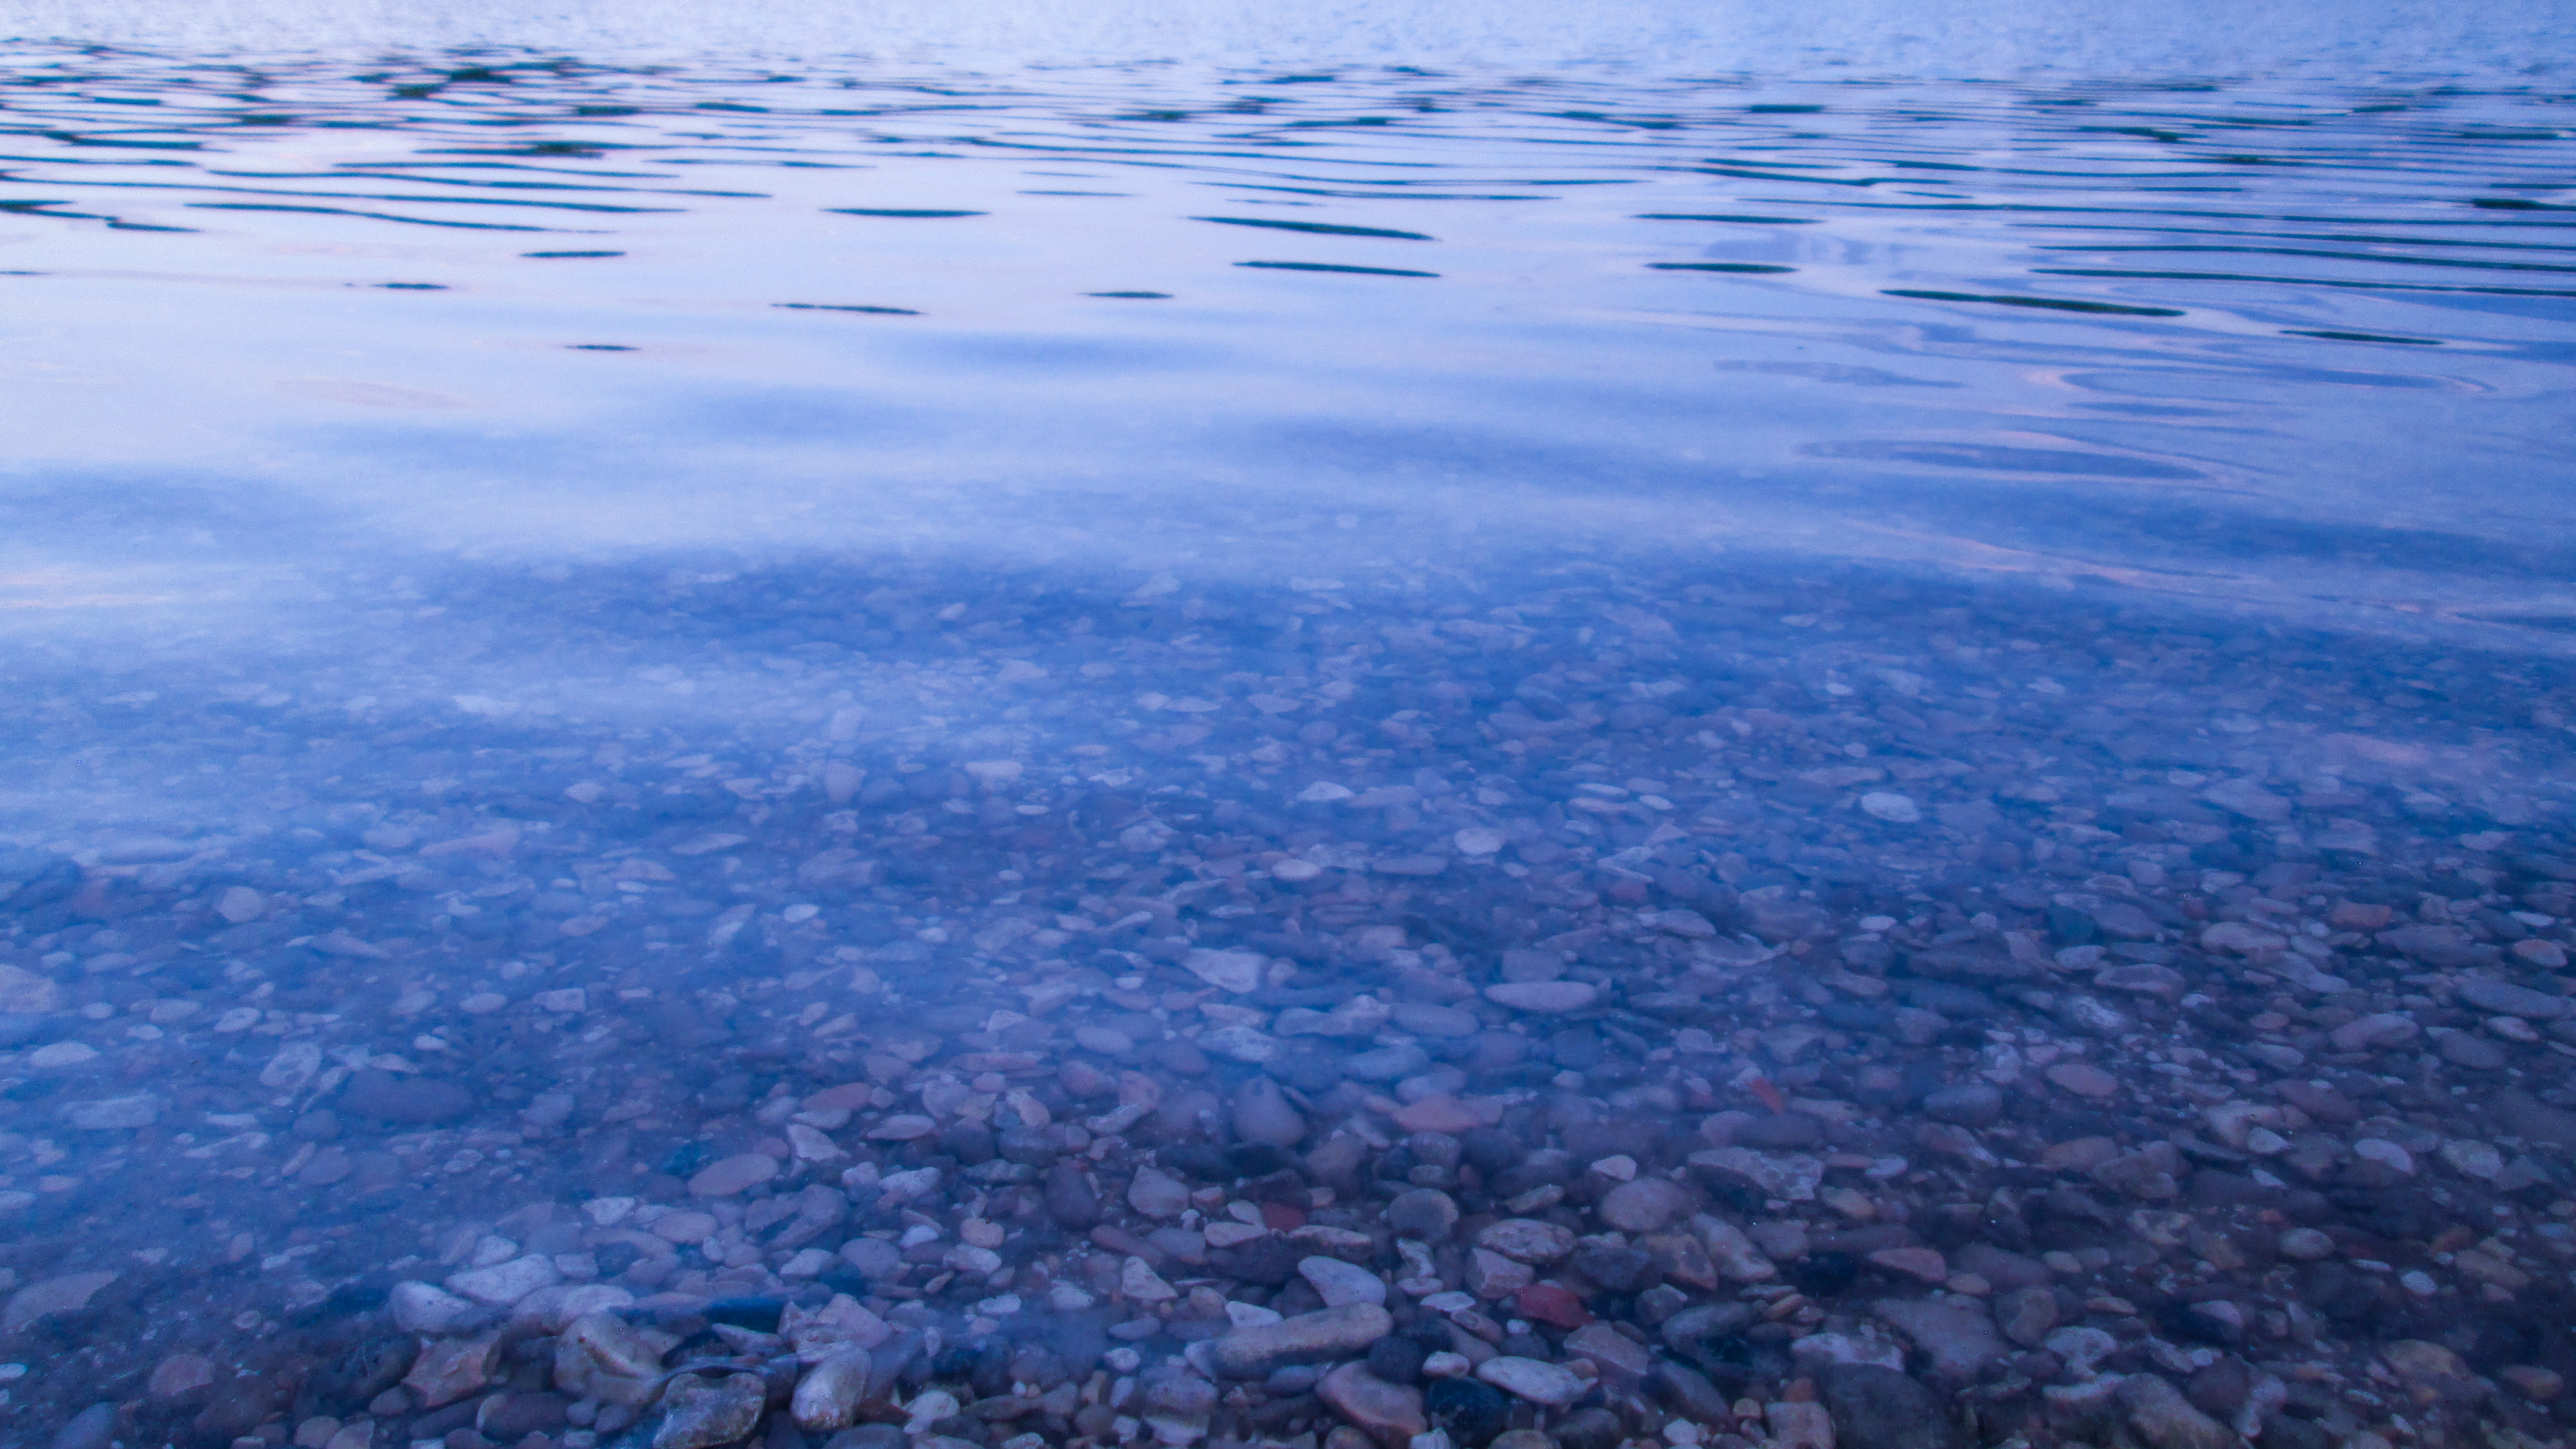
water, background, blue, artistic, texture, travel, banner, card, nature, sky, reflection, water resources, sea, atmosphere, ocean, cloud, wave, horizon, lake, calm, ice, landscape, winter, river, meteorological phenomenon, city, evening